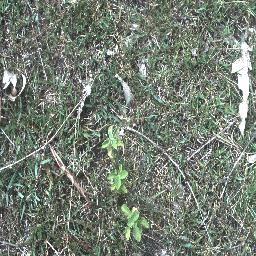
Label: negative